Víctor Legrotaglie

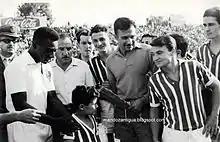
Legrotaglie and Pelé during a friendly match vs Santos FC in 1964

In 1959, he transferred to Chacarita Juniors where he became champion of the Primera B—the second division of Argentine football league system—that year. A year later he returned to Gimnasia y Esgrima where he stayed until 1963 when he was traded to C.A. Argentino. He returned to GyE where he won his first Liga Mendocina title. On 1 March 1964, Legrotaglie played unofficially for Godoy Cruz in a friendly game vs Brazilian side Santos. Santos won 3–2. In 1965 he won the Torneo Confraternidad that offered the possibility of facing Boca Juniors.